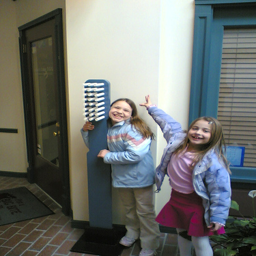
A couple of girl playfully standing next to a life sized toothbrush model.
Two girls are standing next to a giant toothbrush.
A couple of little girls standing next to each other.
two girls standing outside a building next to a large toothbrush statue
Two girls in room standing next to a toothbrush sculpture.